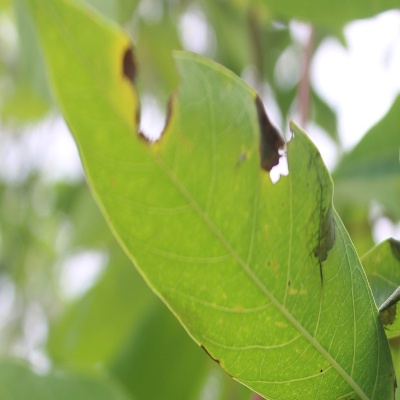
Crop: Cassava
Condition: bacterial blight